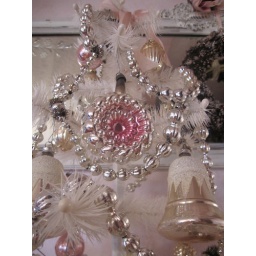
Feather tree in kitchen